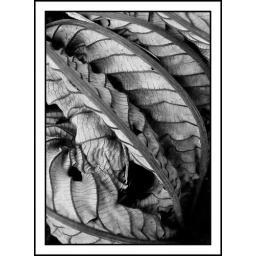
Found these on the forest floor in Brazil...looked better as a B&amp;amp;W so did the conversion in Lightroom...